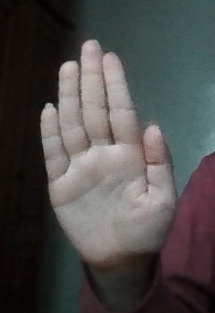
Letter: seen